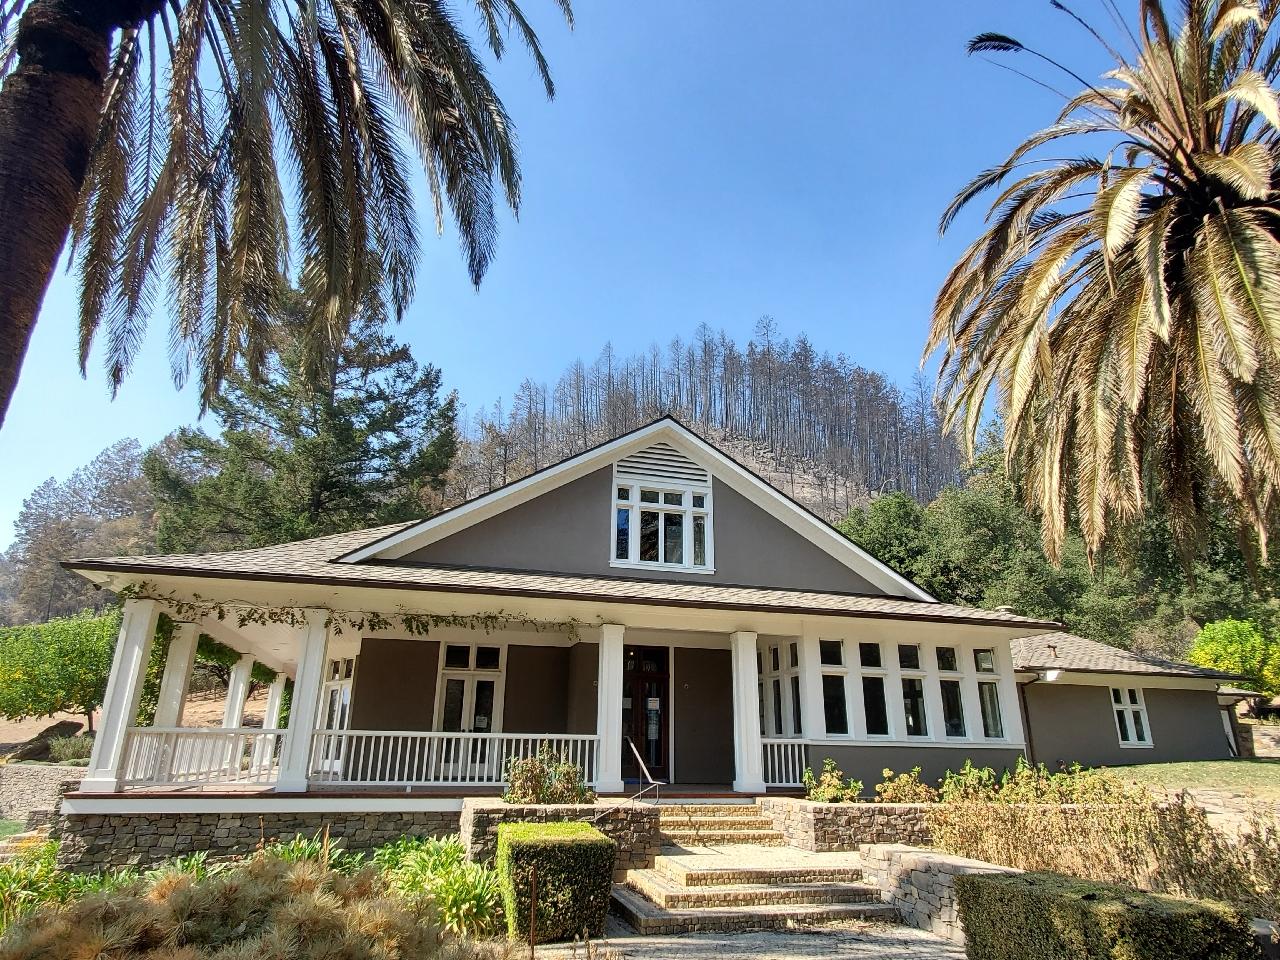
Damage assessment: no_damage